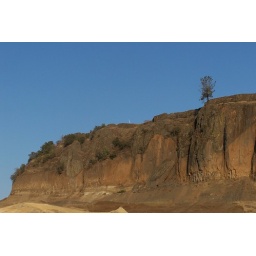
A shot of table mountain in summer